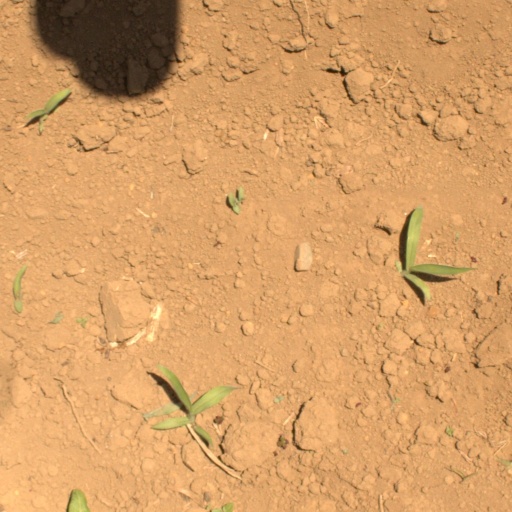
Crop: Jerusalem artichoke